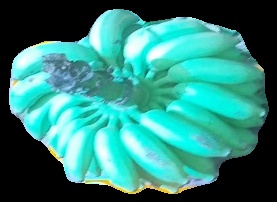
Variety: elakki-bale
Grade: grade2